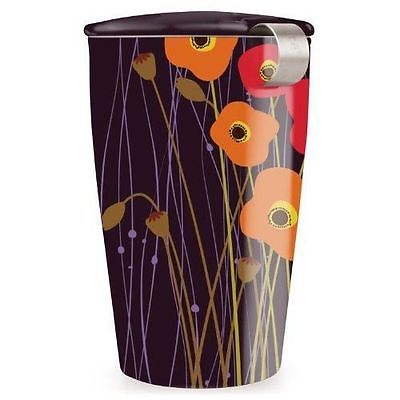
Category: mug